Altarpiece in the Chapel of the Immaculate Conception

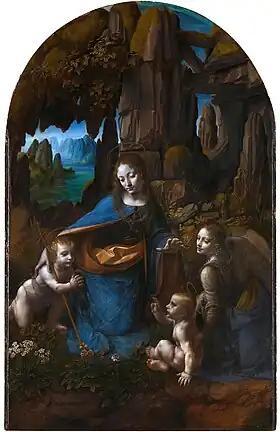
The Virgin of the Rocks by Leonardo da Vinci at the National Gallery, London

The work's patron is clearly identified: the Immaculate Conception Brotherhood, a lay confraternity in Milan, attached to the church of San Francesco Maggiore.